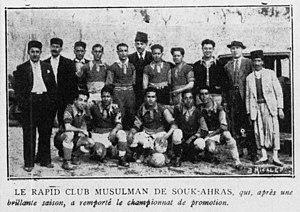
نادي سريع مسلمي سوق أهراس سنة 1933
Cet article traite du football en Algérie durant l'époque coloniale de 1830 à 1962.
L'Entente Sportive de Souk Ahras, plus couramment abrégé en ES Souk Ahras ou plus simplement ESSA, est un club de football algérien fondé en 1957 et basé dans la ville de Souk Ahras.
Le Rapid Club musulman de Souk-Ahras, plus couramment abrégé en RCMSA, est un ancien club algérien de football fondé en 1931 et basé dans la ville de Souk-Ahras, qui évoluait en Ligue de Constantine de Football Association.